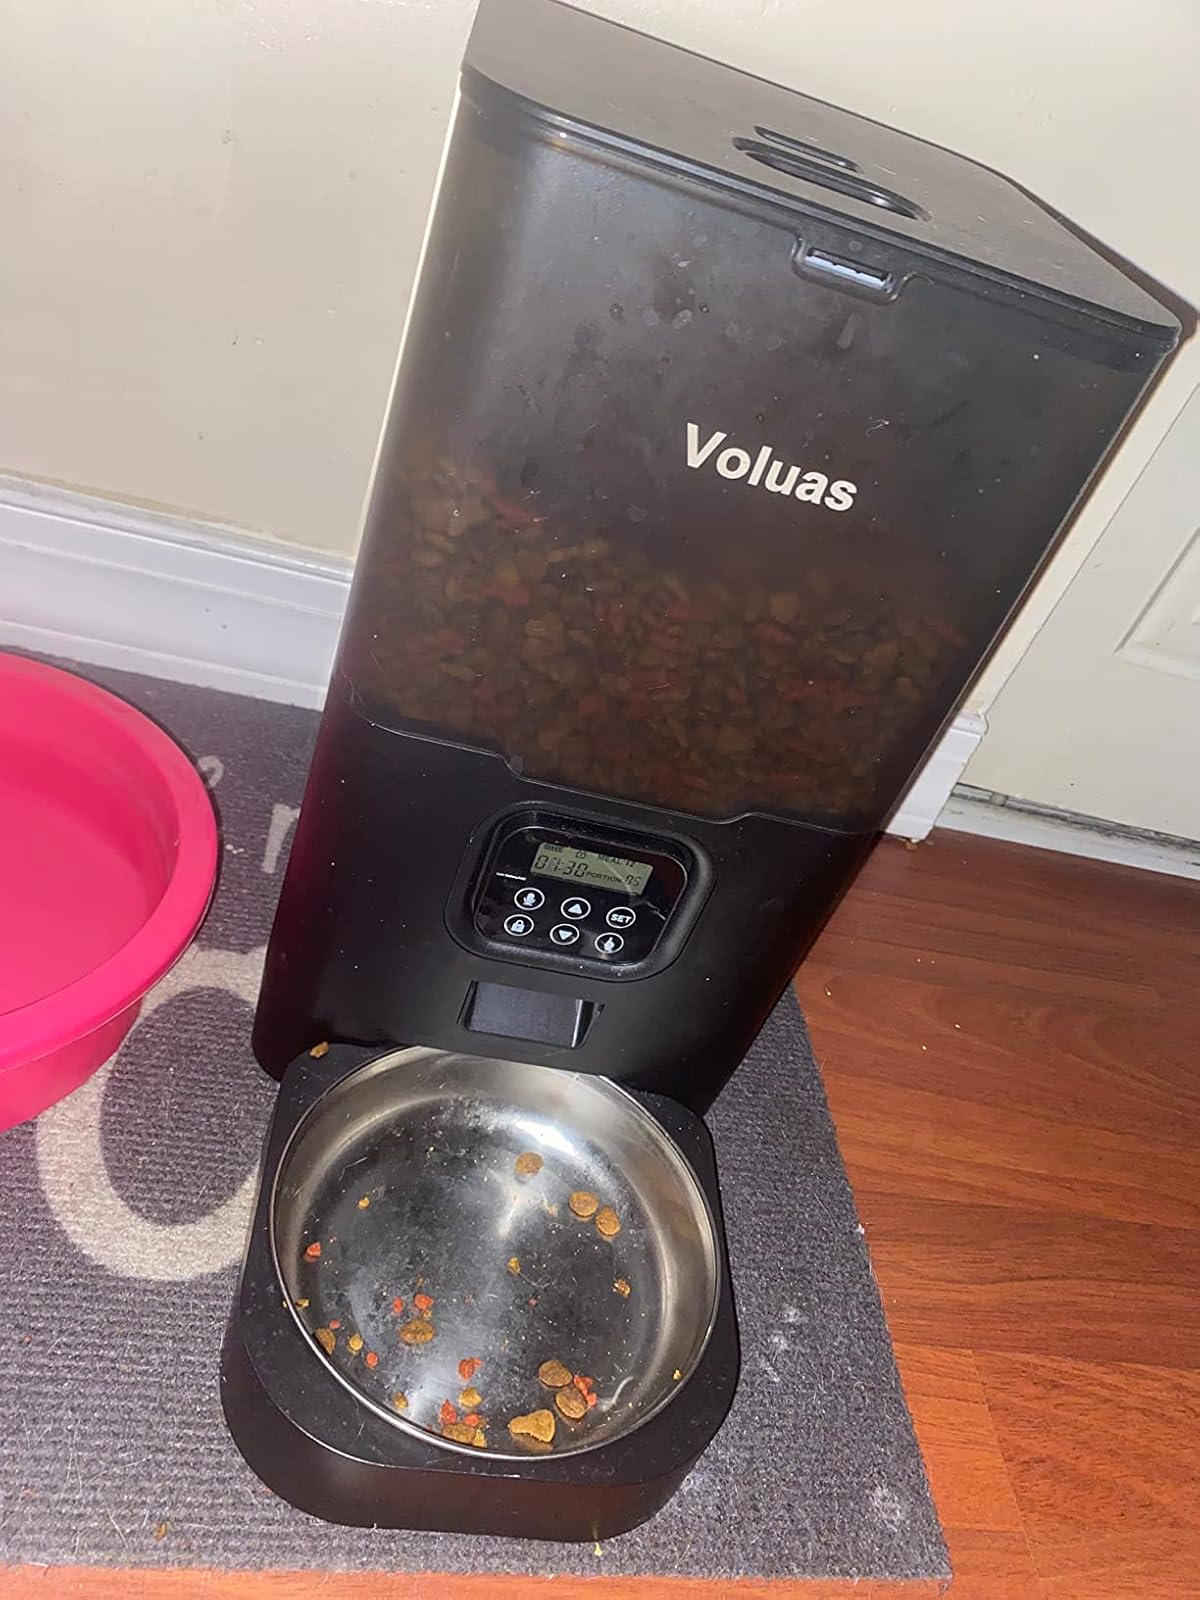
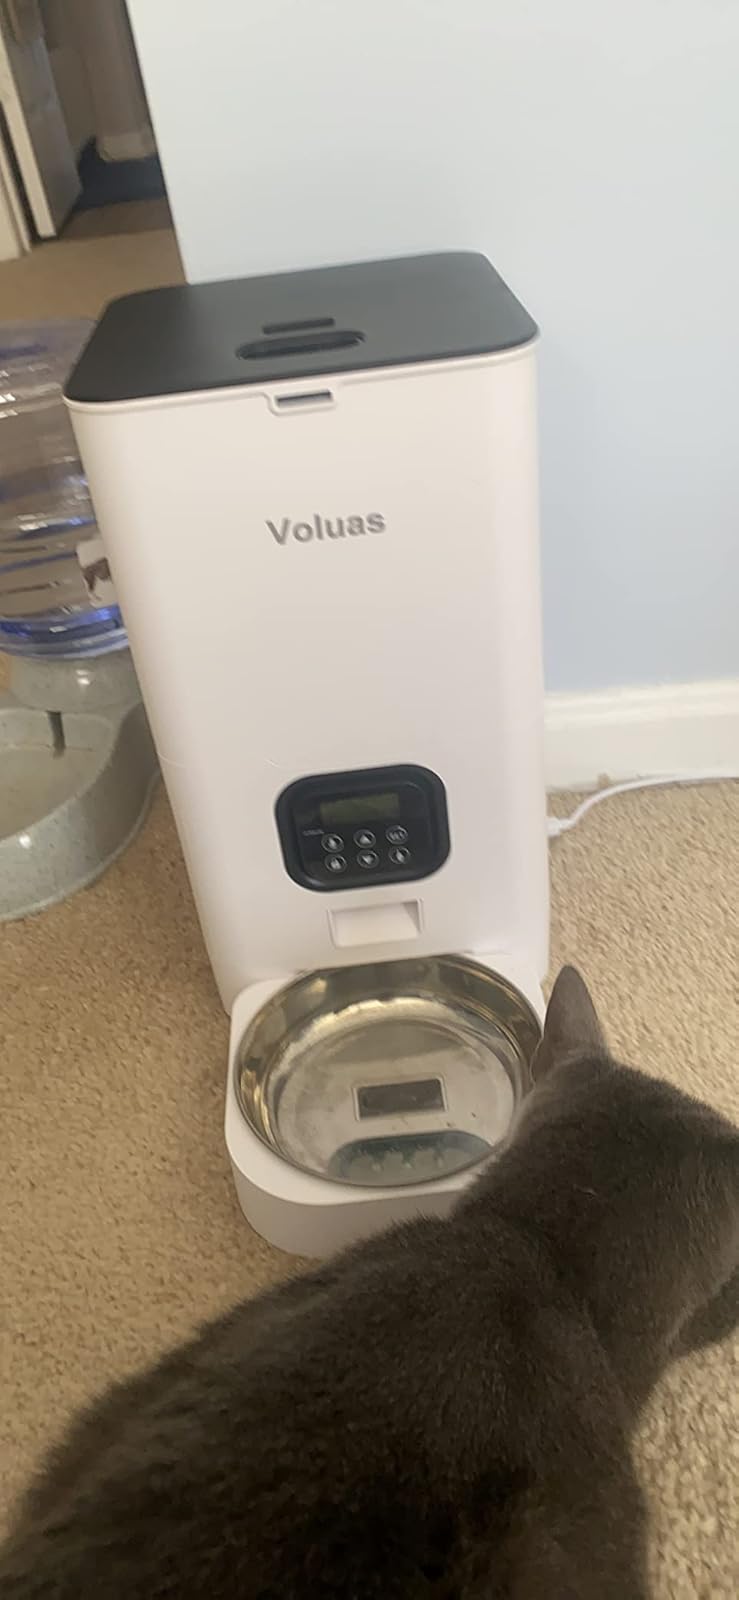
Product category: items_feeder
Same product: no